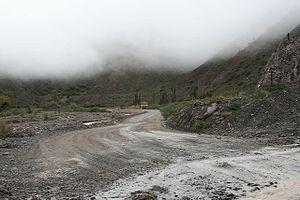
La province de Salta est une province de l'Argentine, située à l'extrême nord-ouest du pays. Elle est limitée au nord par la province de Jujuy et par la Bolivie, à l'est par le Paraguay, Formosa et la province du Chaco, au sud par les provinces de Santiago del Estero, de Tucumán et de Catamarca, enfin à l'ouest par le Chili.
La Route Nationale 51 est une route d'Argentine, qui parcourt l'ouest de la province de Salta et le sud-ouest de celle de Jujuy. Par son parcours de